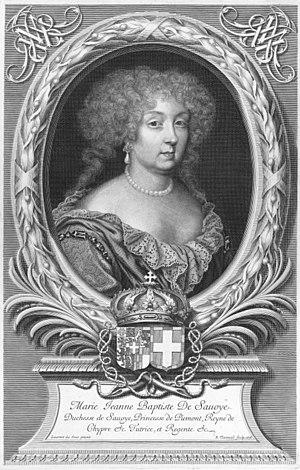
Portrait de Marie-Jeanne-Baptiste de Savoie (1644-1724), duchesse de Savoie
Marie-Jeanne-Baptiste de Savoie-Nemours dite Mademoiselle de Nemours est une dame noble française née à Paris le 11 avril 1644 et morte à Turin le 15 mars 1724. Elle fut régente du duché de Savoie.